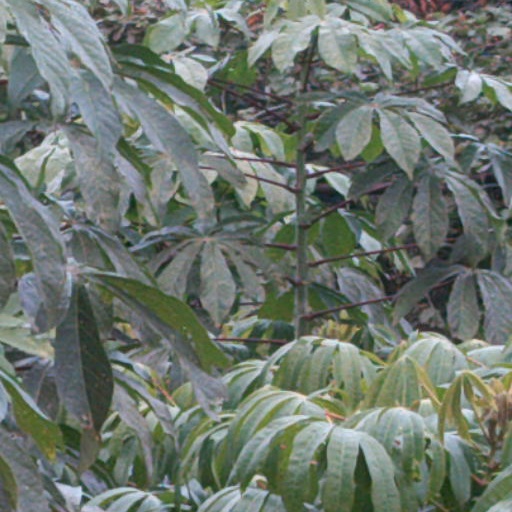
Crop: cassava